Laleham

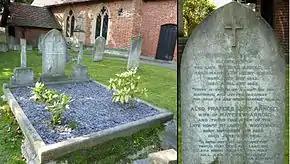
Matthew Arnold's grave

The poet and critic Matthew Arnold was born in the village and is buried in All Saints' parish churchyard. A local county-supported comprehensive school is named after him. His father Dr Thomas Arnold was headmaster of Rugby School, travelled widely and settled his family in Laleham.